Fighter-bomber

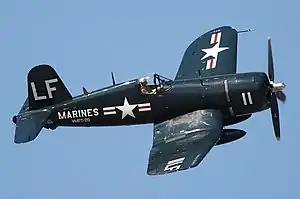
A Vought F4U Corsair with USMC markings

The Vought F4U Corsair was built around the same Pratt & Whitney R-2800 Double Wasp engine as the Thunderbolt, but for the U.S. Navy. Difficulties with carrier landings meant that the first aircraft were used by the United States Marine Corps from Henderson Field, Guadalcanal from February 12, 1943. In its first combat action, the following day over Kahili airfield two Corsairs and eight other aircraft were lost when attacked by 50 Mitsubishi A6M Zeros. This became known as the St Valentine's Day massacre. Despite this initiation the Corsair soon proved to be an effective fighter bomber, mostly flown by the Marine Corps, but also by the United States Navy, Fleet Air Arm and Royal New Zealand Air Force in the Pacific theater.